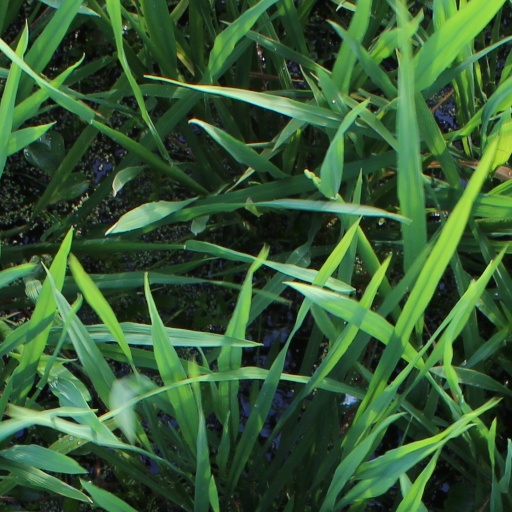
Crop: rice